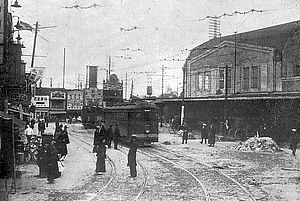
Hachikō / Liv
Shibuya Station, som den var i Taishō- og Shōwa-epokerne før 2. verdenskrig (1912–1945).
Hachikō var en japansk Akitahund kendt for sin loyalitet mod sin ejer Hidesaburō Ueno.